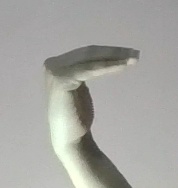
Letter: haa